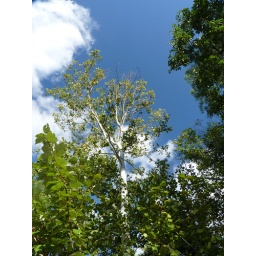
Sycamore Tree against crisp blue sky at edge of Wetlands.